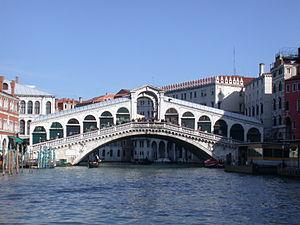
Le Grand Canal est la principale artère maritime qui traverse Venise, en Italie.